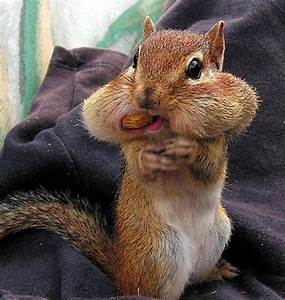
Label: scoiattolo